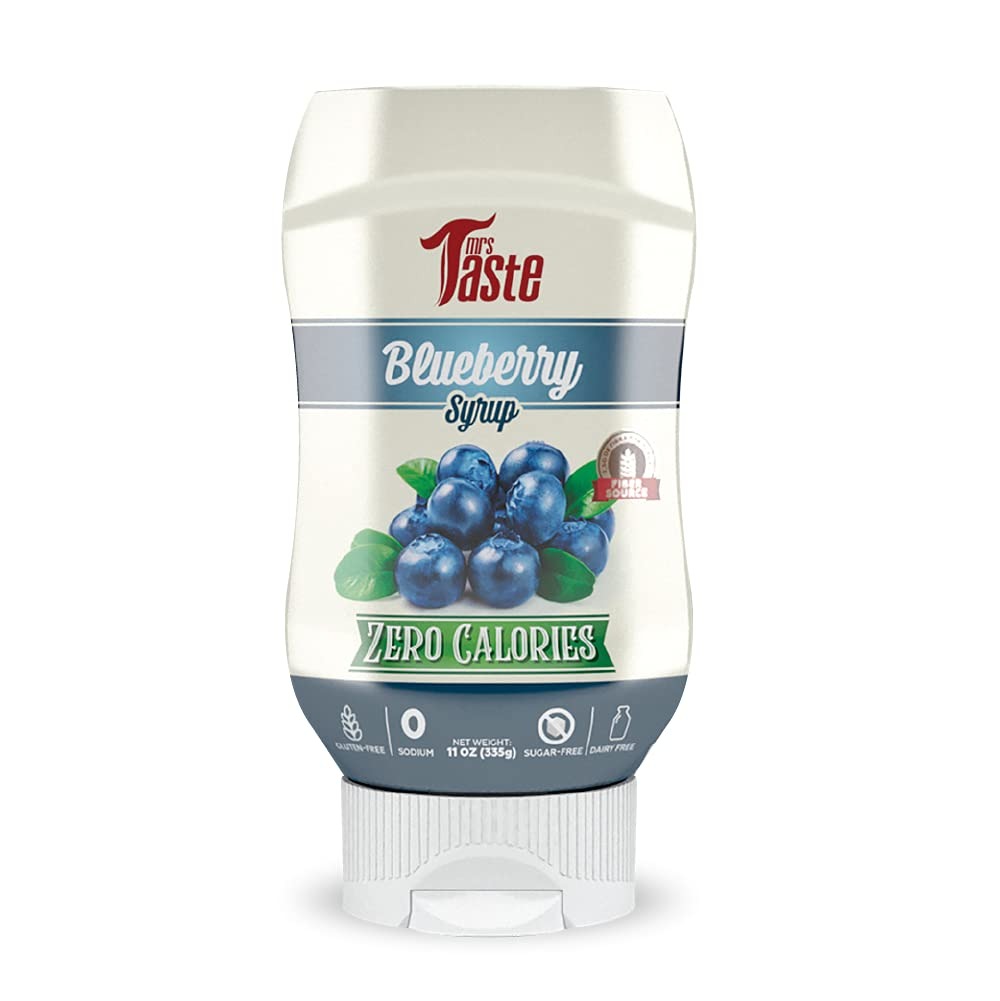
Item Name: Mrs Taste Sugar Free Blueberry Syrup, Zero Calories, Zero Sodium, Zero Sugar, High Fiber, Keto Friendly, Paleo Friendly, Condiments and Sauces (11 oz, Blueberry Syrup)
Bullet Point 1: Healthy Syrups: Mrs Taste Syrups are perfect for pancakes, waffles, ice cream, or anything that needs a dash of flavor!
Bullet Point 2: Trusted Ingredients: Mrs Taste Syrups are not made with harmful ingredients like High Fructose Corn Syrup, sodium, sugars, or Artificial Colors for a great taste that is good for you!
Bullet Point 3: Diet Friendly: Mrs Taste Syrups are Gluten and Dairy free, so they can be used regardless of your diet!
Bullet Point 4: Guilt Free: With our zero calorie syrups, you can enjoy all the foods you love without worrying about painstakingly counting your calories.
Bullet Point 5: Tasty Replacement: At Mrs Taste, we believe that healthy options should taste good too! We worked to make our syrups taste amazing!
Product Description: A healthy body, a balanced diet, a healthy life. Increasingly, People seek these attributes and reserve a good part of the budget to have access to specialized products and services, and with this, businessmen from different branches invest to satisfy the yearning of consumers who seek better life habits.
Value: 11.0
Unit: Ounce

Price: 10.99